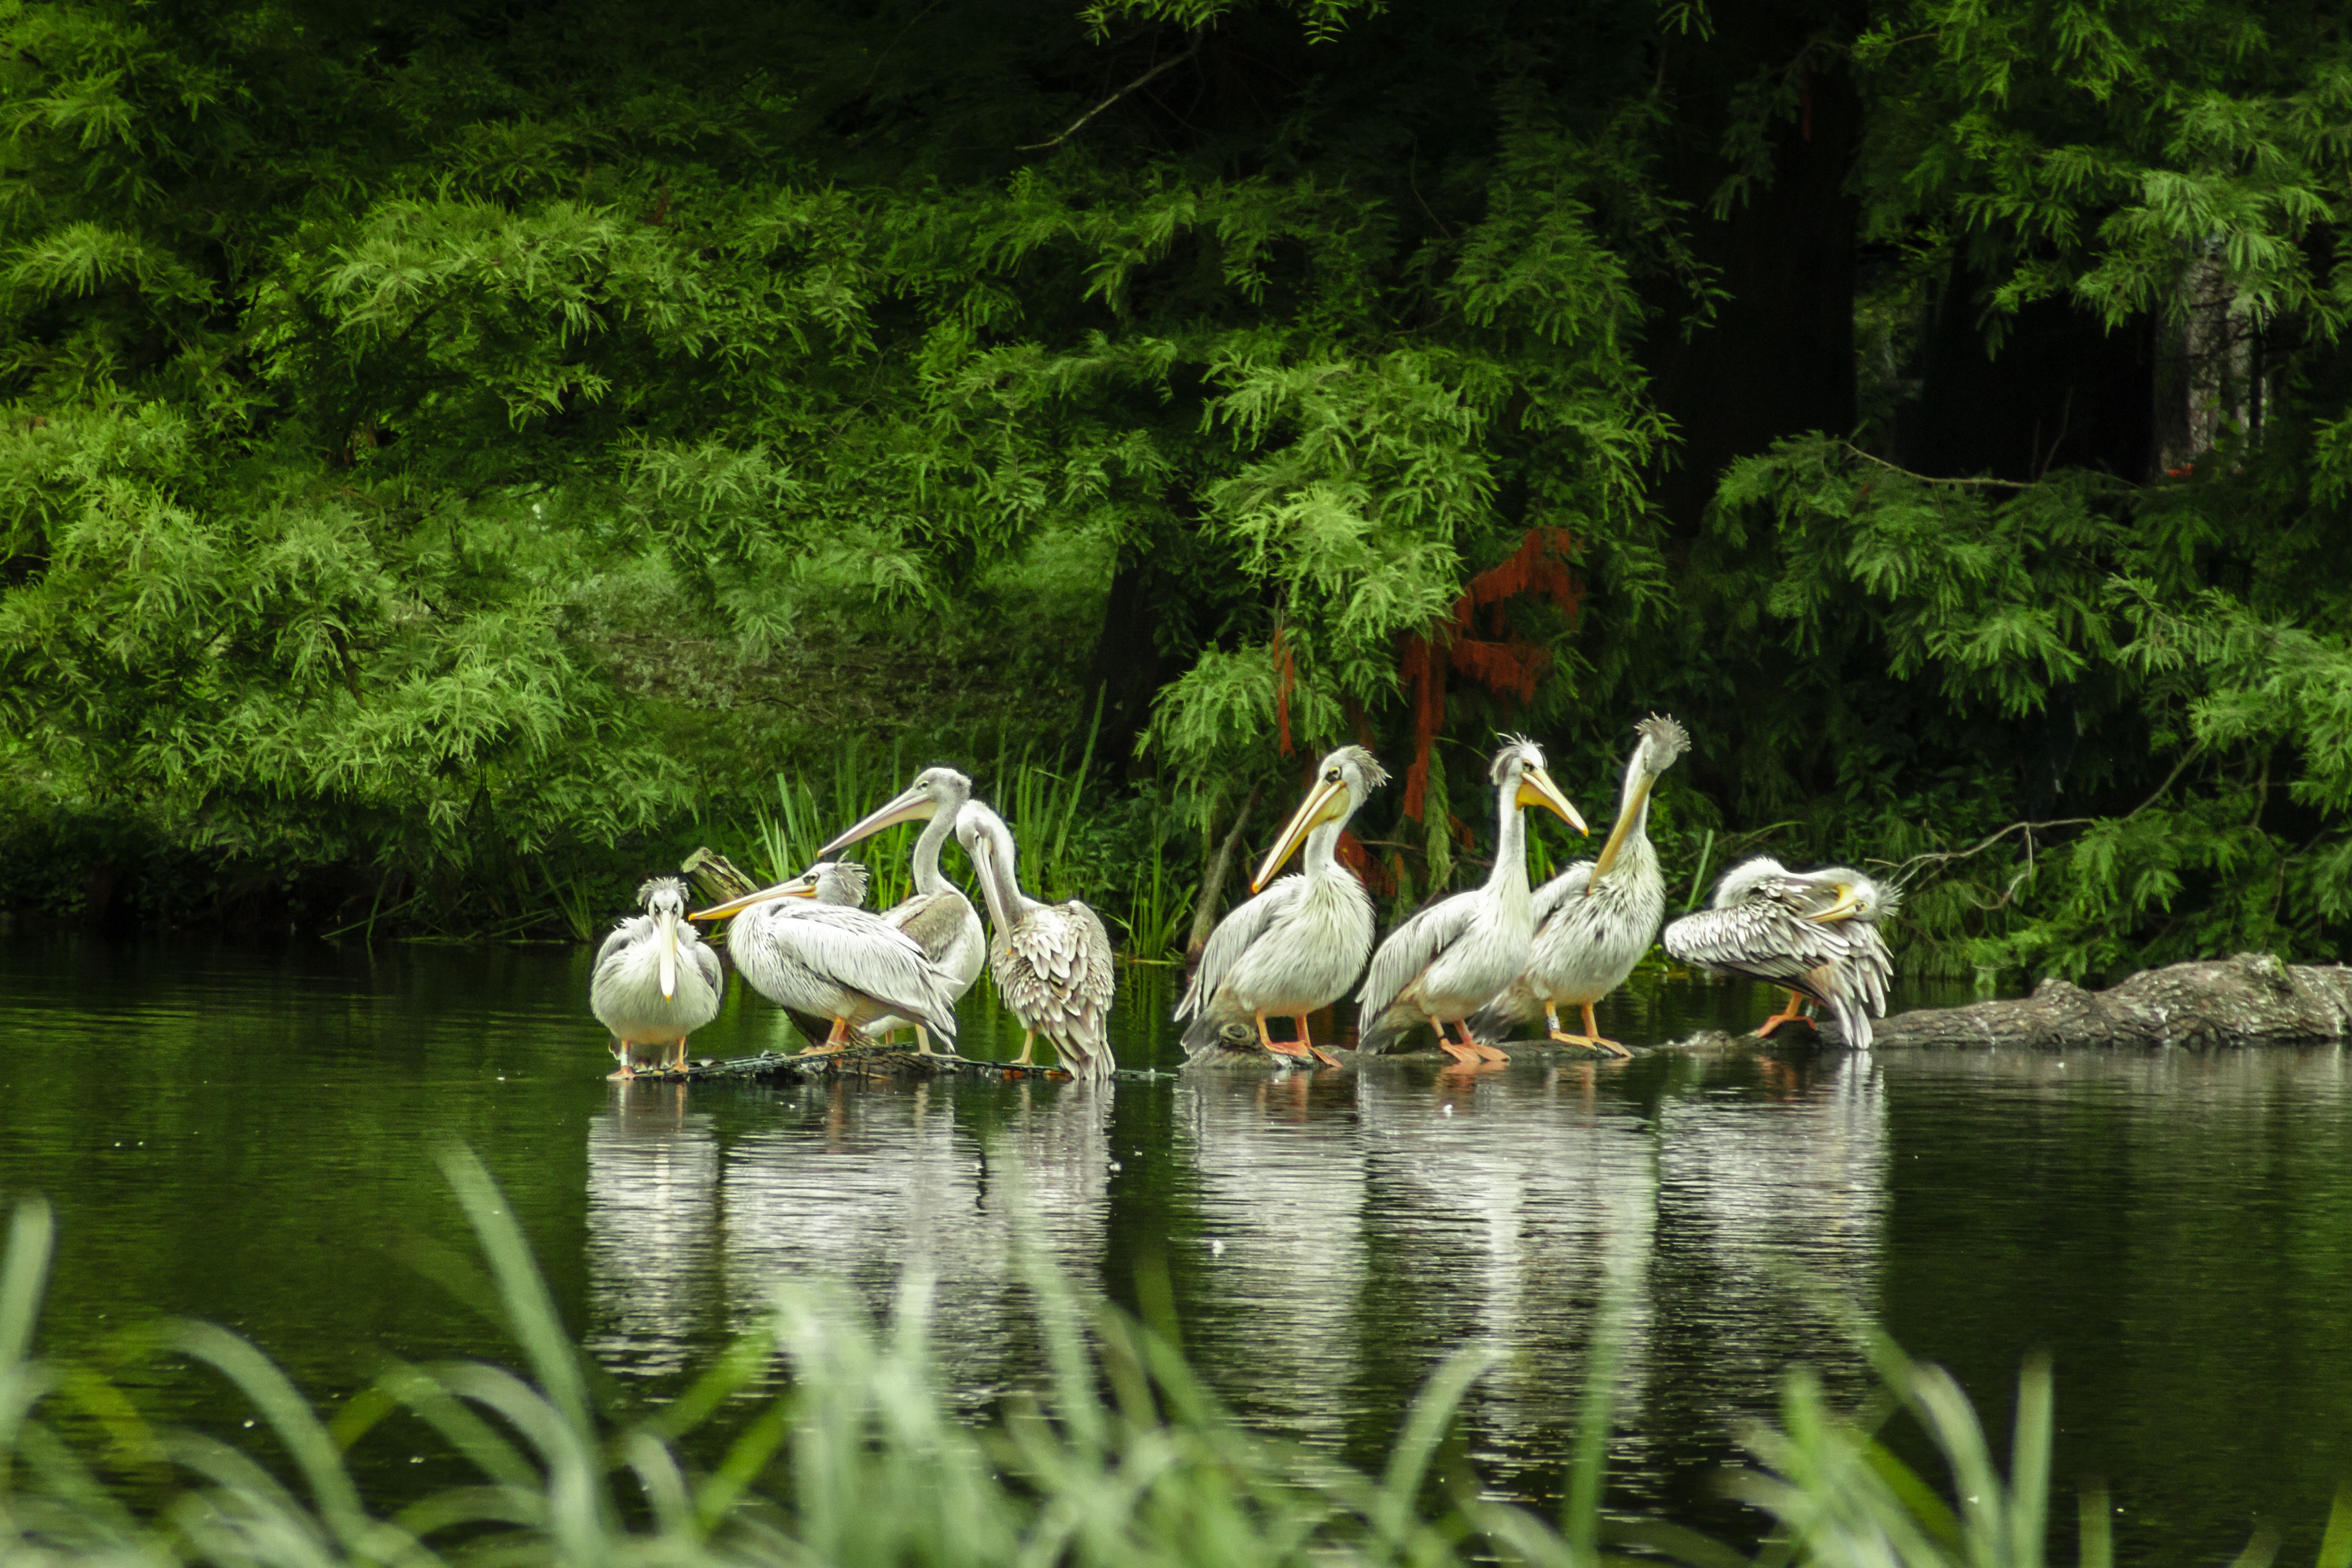
water, nature, forest, swamp, bird, group, flower, lake, animal, pelican, reed, pond, wildlife, zoo, jungle, island, botany, fauna, trees, wetland, break, habitat, heron, pelicans, water bird, colony, hamburg, hagenbeck, pelecanus rufescens, pink backed pelican, natural environment